Vila Real de Santo António railway station

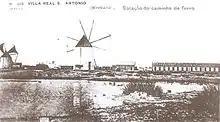
Old Vila Real de Santo António station

Vila Real de Santo António's first station was located in an area that was then far from the city and the river, so that an international bridge could be built in the future to connect it to the Spanish railway network. However, this created access difficulties, making it necessary to cross an area of sand and marshland to reach the station.